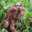
Label: frog